Prehistoric Park (Italy)

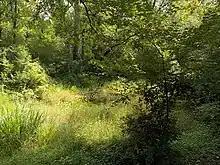
Vegetation in the park swamp.

In the final part of the course, there is a swamp, bordering on the nearby herons lake (lago degli aironi). It is characterized by an ample curve, evolved in the time with the detachment from the quoted lake (meander). Here it is possible to admire the great variety of vegetation, characterized by: willows and larches; and aquatic vegetation, characterized by: water lilies, nasturtiums, etc.; in the muddy parts are noticed: cattails and marshy reeds. The rest of the vegetation, present in the center of the swamp, includes submerged plants, cried plants, semicried plants, and reeds.